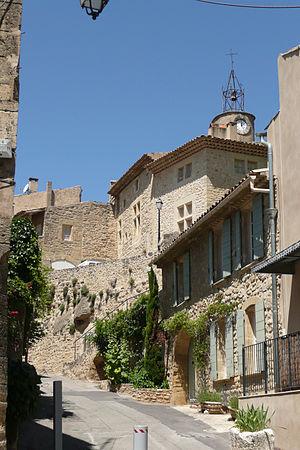
Ansouis
Ansouis est une commune française située dans le département de Vaucluse, en région Provence-Alpes-Côte d'Azur.